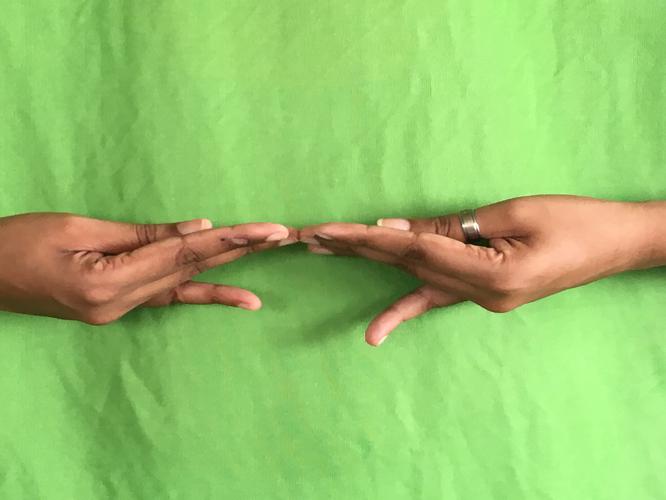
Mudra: Khatva
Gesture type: double_hand